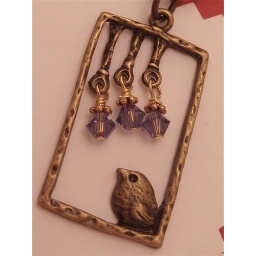
bird in a window and lavendar crystals necklace